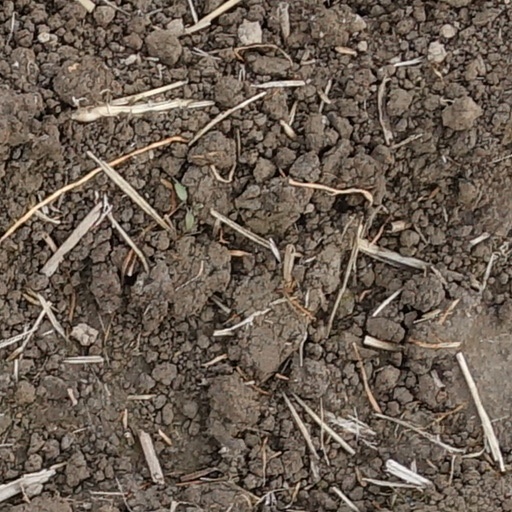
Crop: wheat